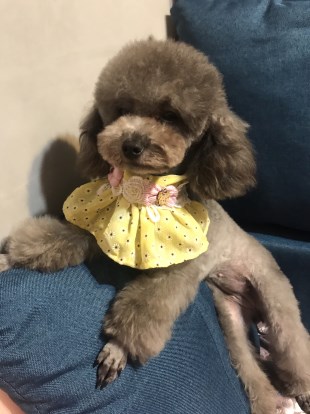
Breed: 2925-n000114-toy_poodle